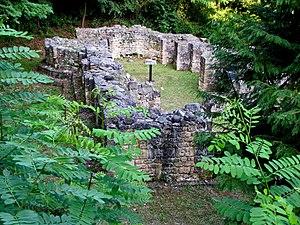
Le monastère de Milentija est un monastère orthodoxe serbe situé à Milentija, dans le district de Rasina et dans la municipalité de Brus en Serbie. Il est inscrit sur la liste des monuments culturels de grande importance de la République de Serbie.
Les monuments culturels de grande importance sont les monuments de Serbie qui, par leur valeur, bénéficient d'un haut degré de protection.
Cet article recense les monuments culturels du district de Rasina en Serbie.